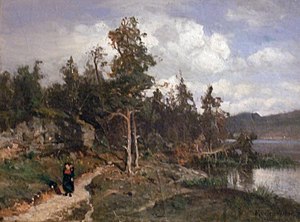
Morten Müller / Malerier (udvalg)
Morten Müller var en norsk landskabsmaler. Han er særlig kendt for sine romantiske malerier af fjorde og fyrreskove.